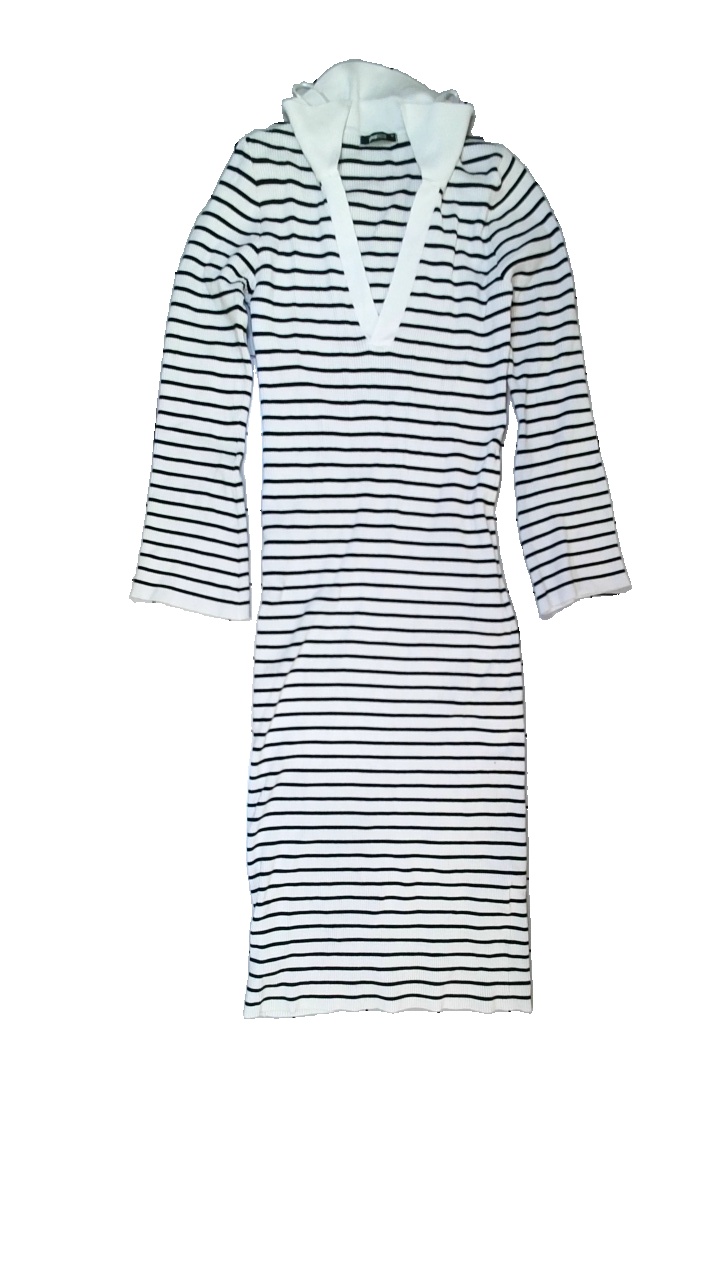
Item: Dress (Ladies)
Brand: Gina Tricot
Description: Striped dress
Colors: White, Black
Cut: Long, Tight, V-collar
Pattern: Striped
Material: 80% viscose, 20% elastane
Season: All
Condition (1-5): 5
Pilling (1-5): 5
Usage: Reuse
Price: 50-100